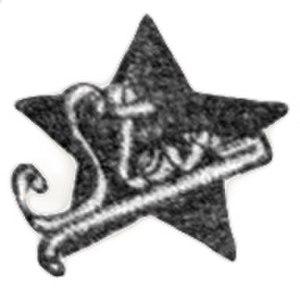
Star Film est une ancienne entreprise de production cinématographique établie aux Indes orientales néerlandaises. Créée en 1940 par l'homme d'affaires sino-indonésien Jo Eng Sek et le caméraman Cho' Chin Hsin, elle produit cinq films en noir et blanc entre 1940 et 1941 ; deux sont réalisés par Jo Eng Sek et les autres par Wu Tsun.